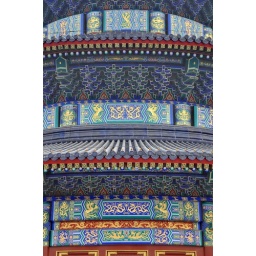
All the buildings within the Temple have special dark blue roof tiles, representing Heaven.